Armavia

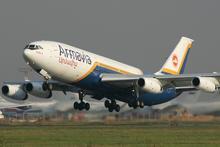
An Armavia Ilyushin Il-86 departs Domodedovo Airport in 2005.

The Armavia company was established in 1996, but commercial flights to Russia and Turkey only started in 2001. In 2002, a strategic alliance was set up with the Russian airline S7 Airlines which purchased 50% of Armavia's shares from the "Chernomoravia" company under the name of the "Aviafin" company registered in Armenia but which belongs to the leadership of S7 Airlines as natural persons. Later, it bought an additional 18% of shares from Mika Armenia Trading company owned by prominent Armenian businessman Mikhail Baghdasarov. An investment contract between S7 Airlines and Armavia was signed on 14 March 2003, at which point 68% of Armavia's shares were owned by S7 Airlines, and the remaining 32% by Mika Armenia Trading.